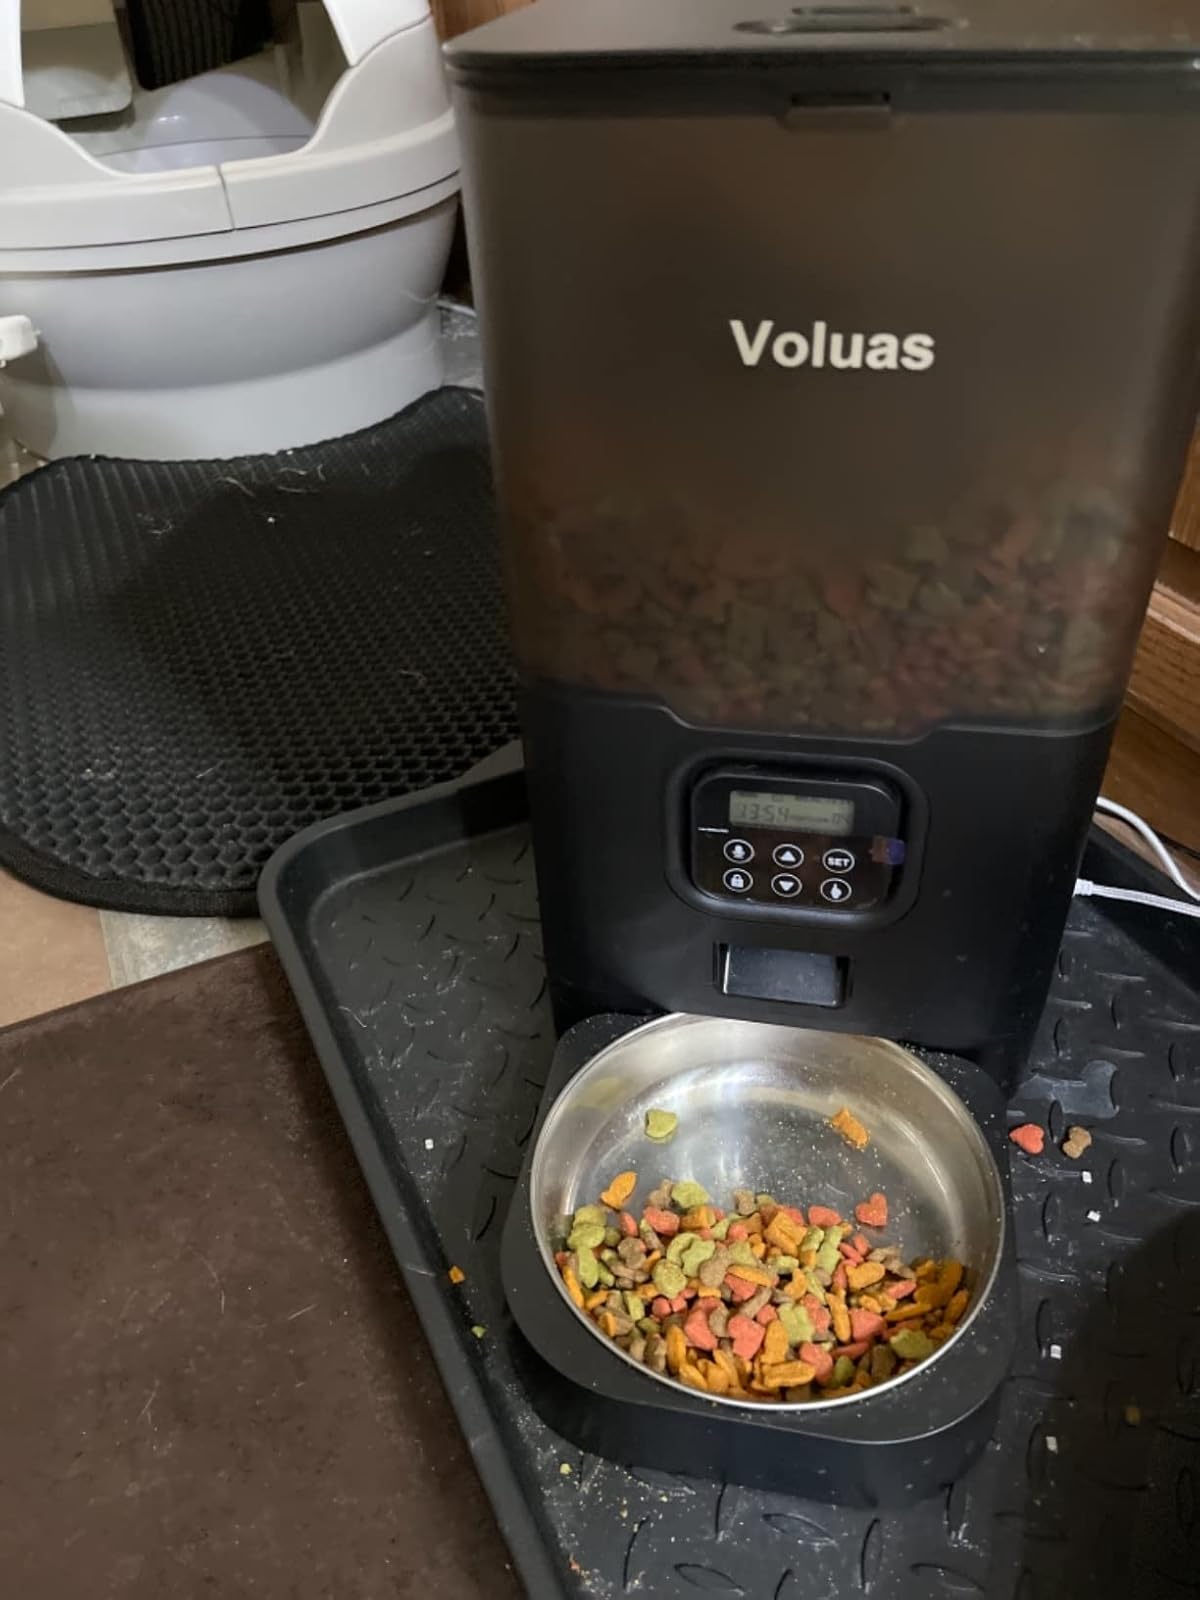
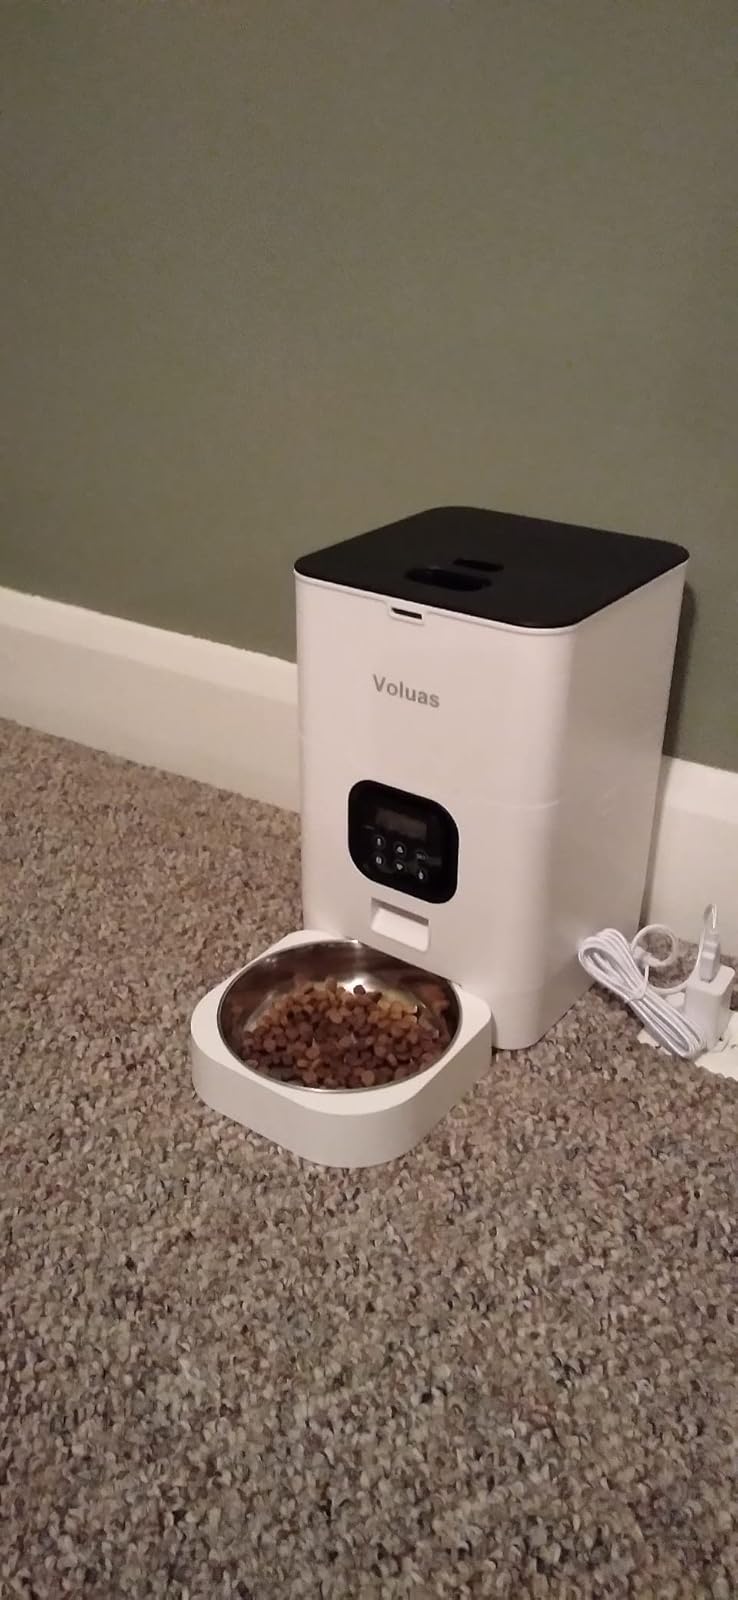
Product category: items_feeder
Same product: no